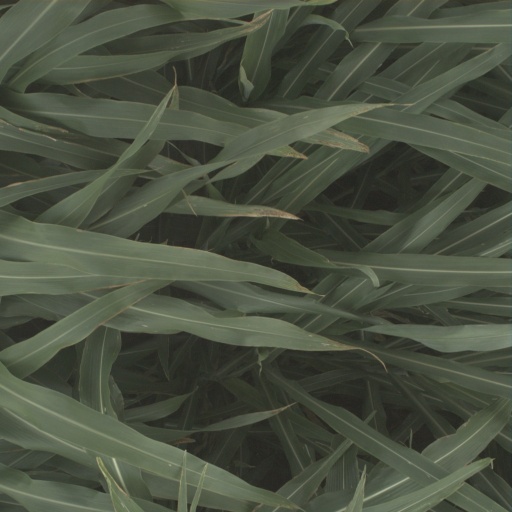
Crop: sorghum